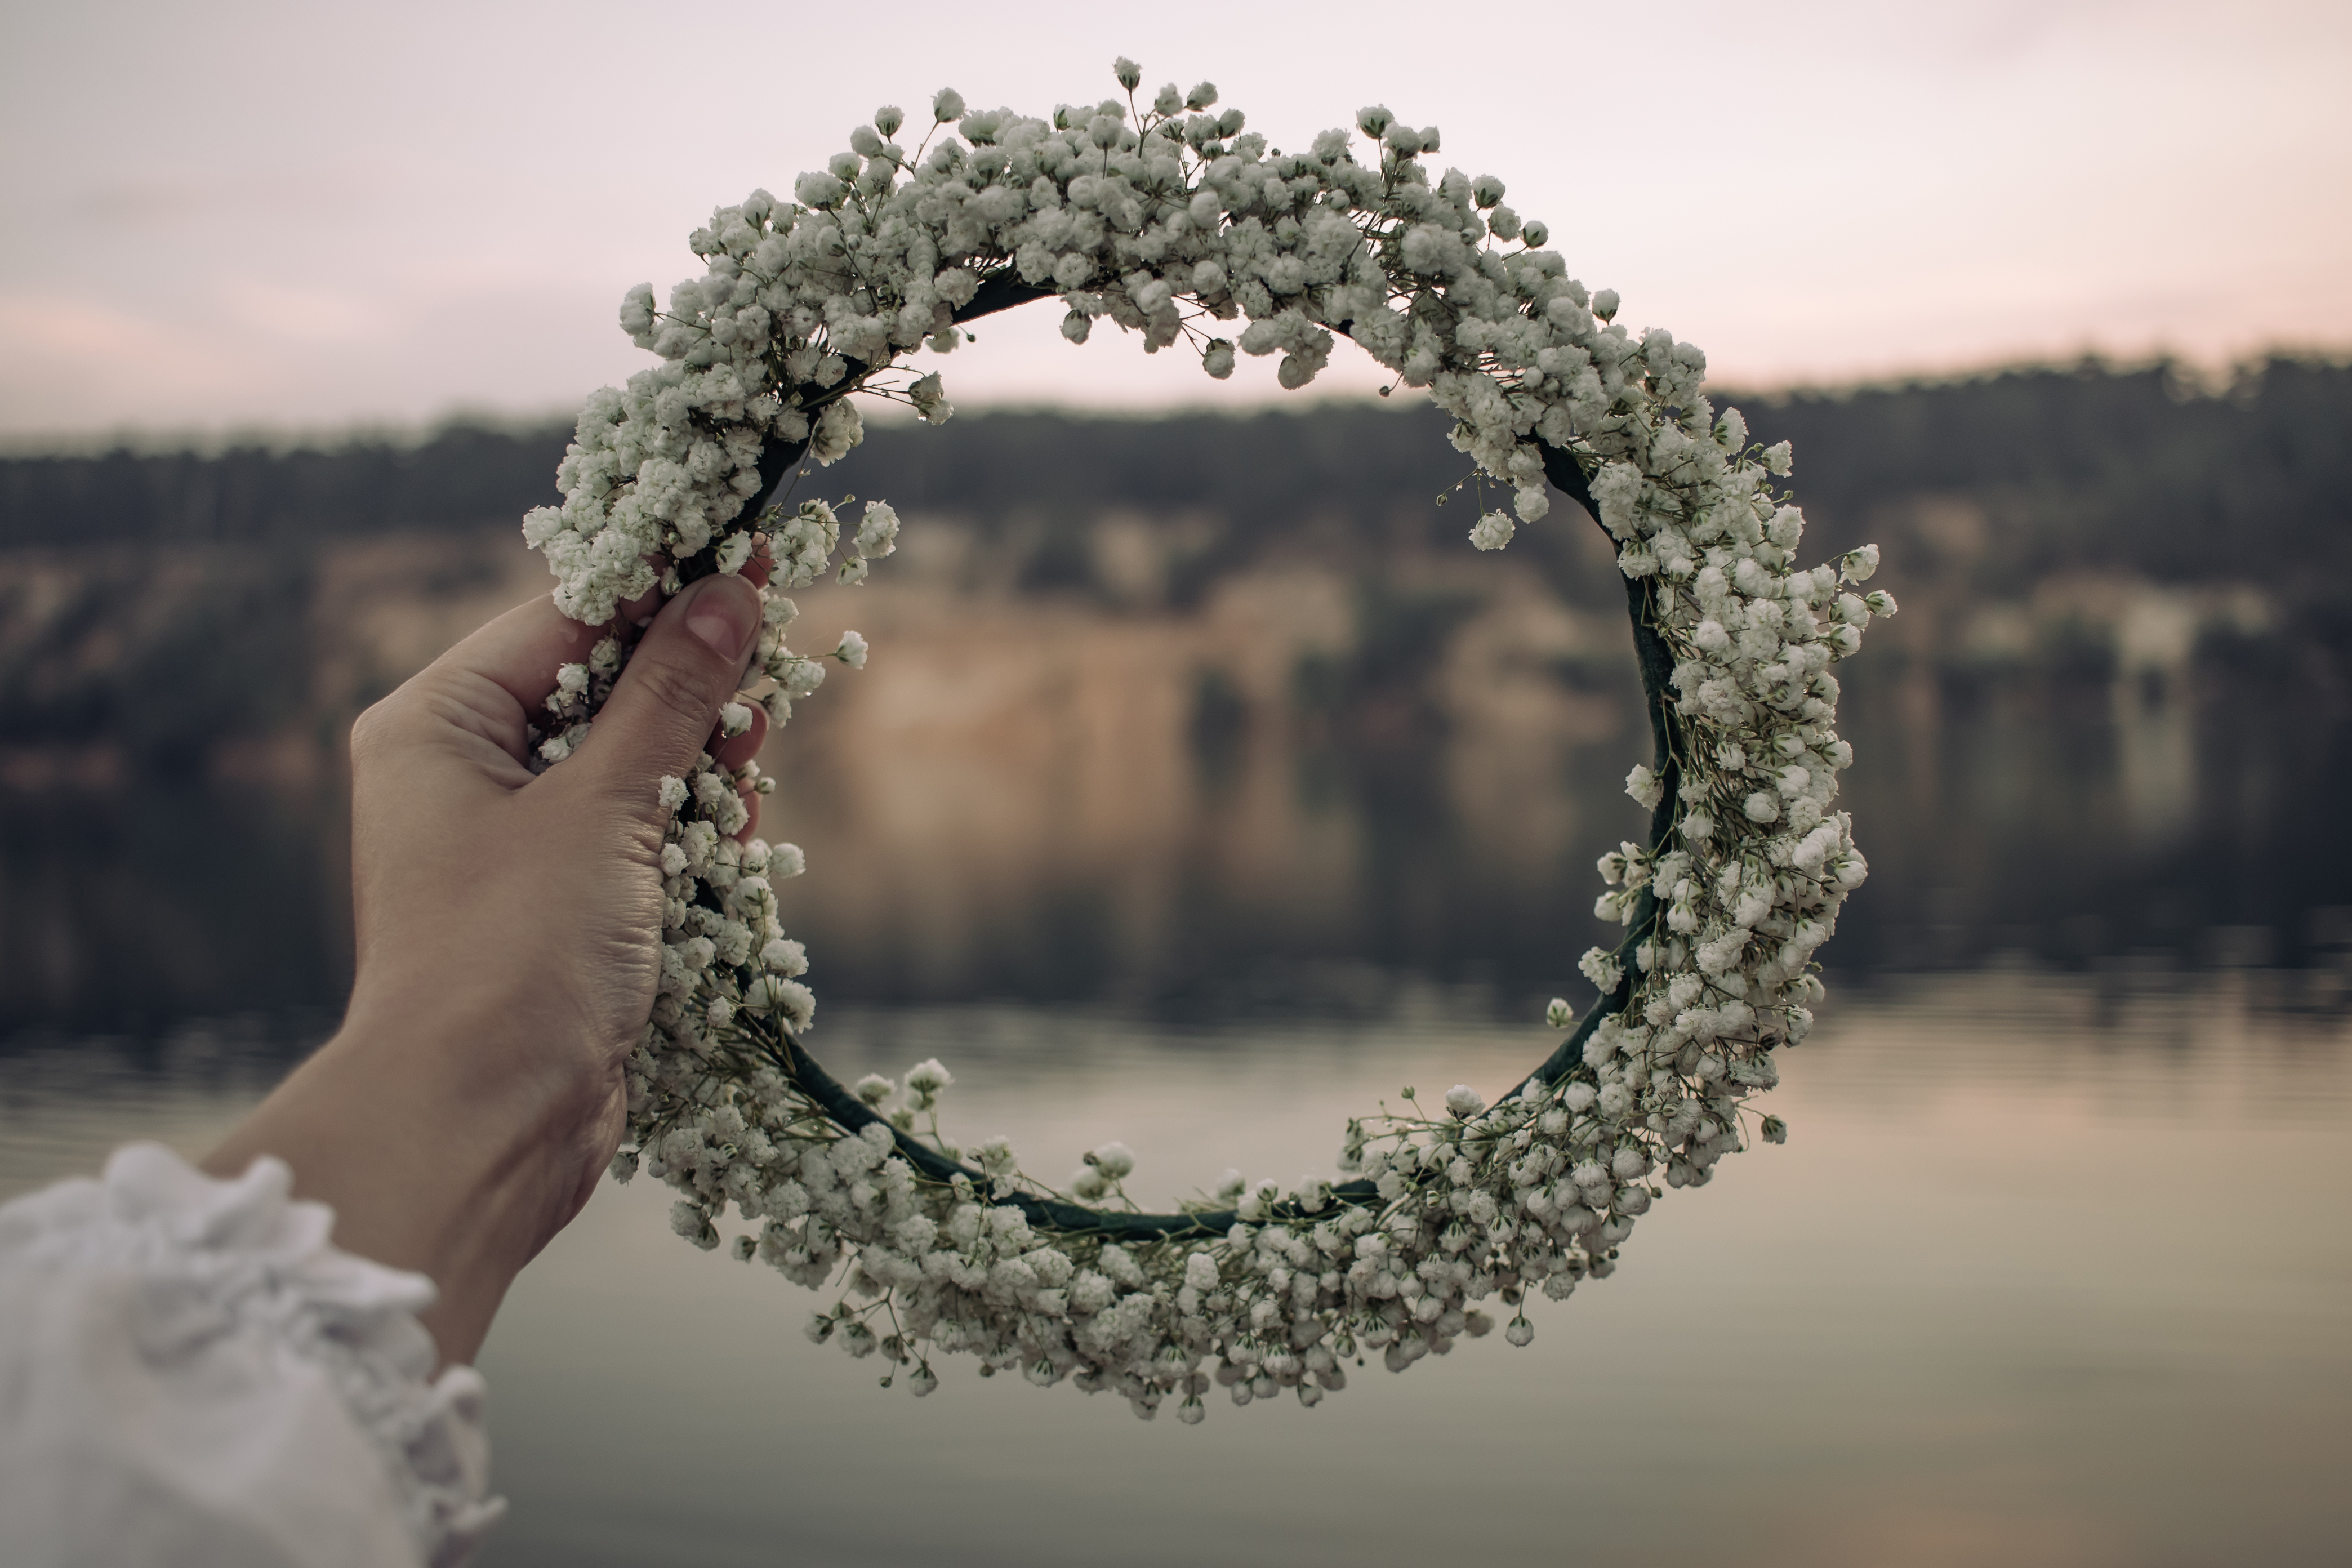
flower, wreath, sky, daytime, water, plant, flash photography, twig, branch, gesture, wood, natural landscape, grass, happy, landscape, font, art, freezing, monochrome photography, circle, monochrome, flower arranging, tree, symmetry, arch, reflection, still life photography, floral design, horizon, stock photography, cut flowers, winter, macro photography, visual arts, floristry, headpiece, rock, wildflower, wedding ceremony supply, illustration